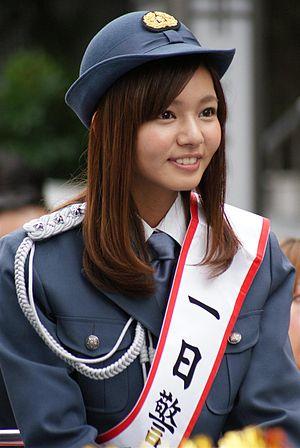
Mikiho Niwa, alias Mikkii, est une actrice, chanteuse et idole japonaise.